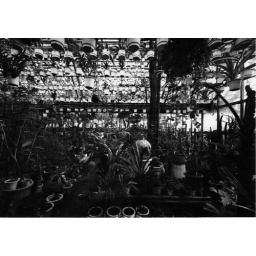
many plants in green room